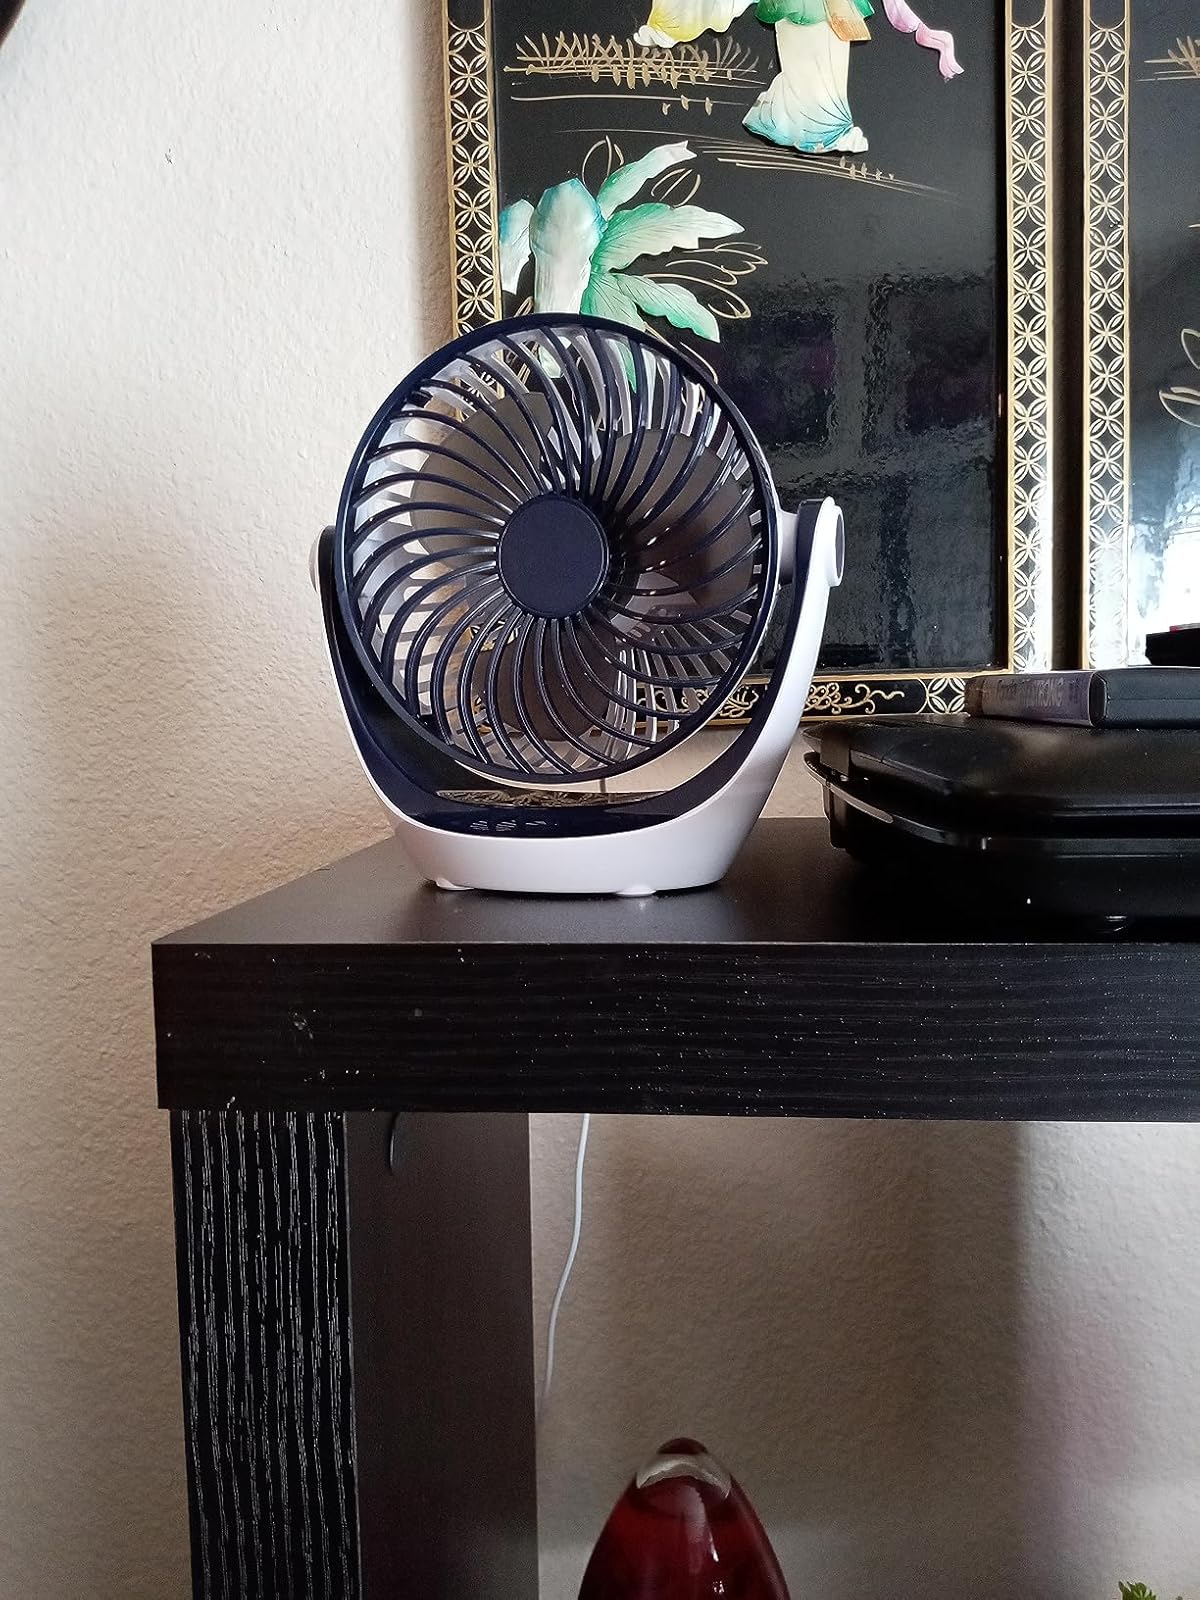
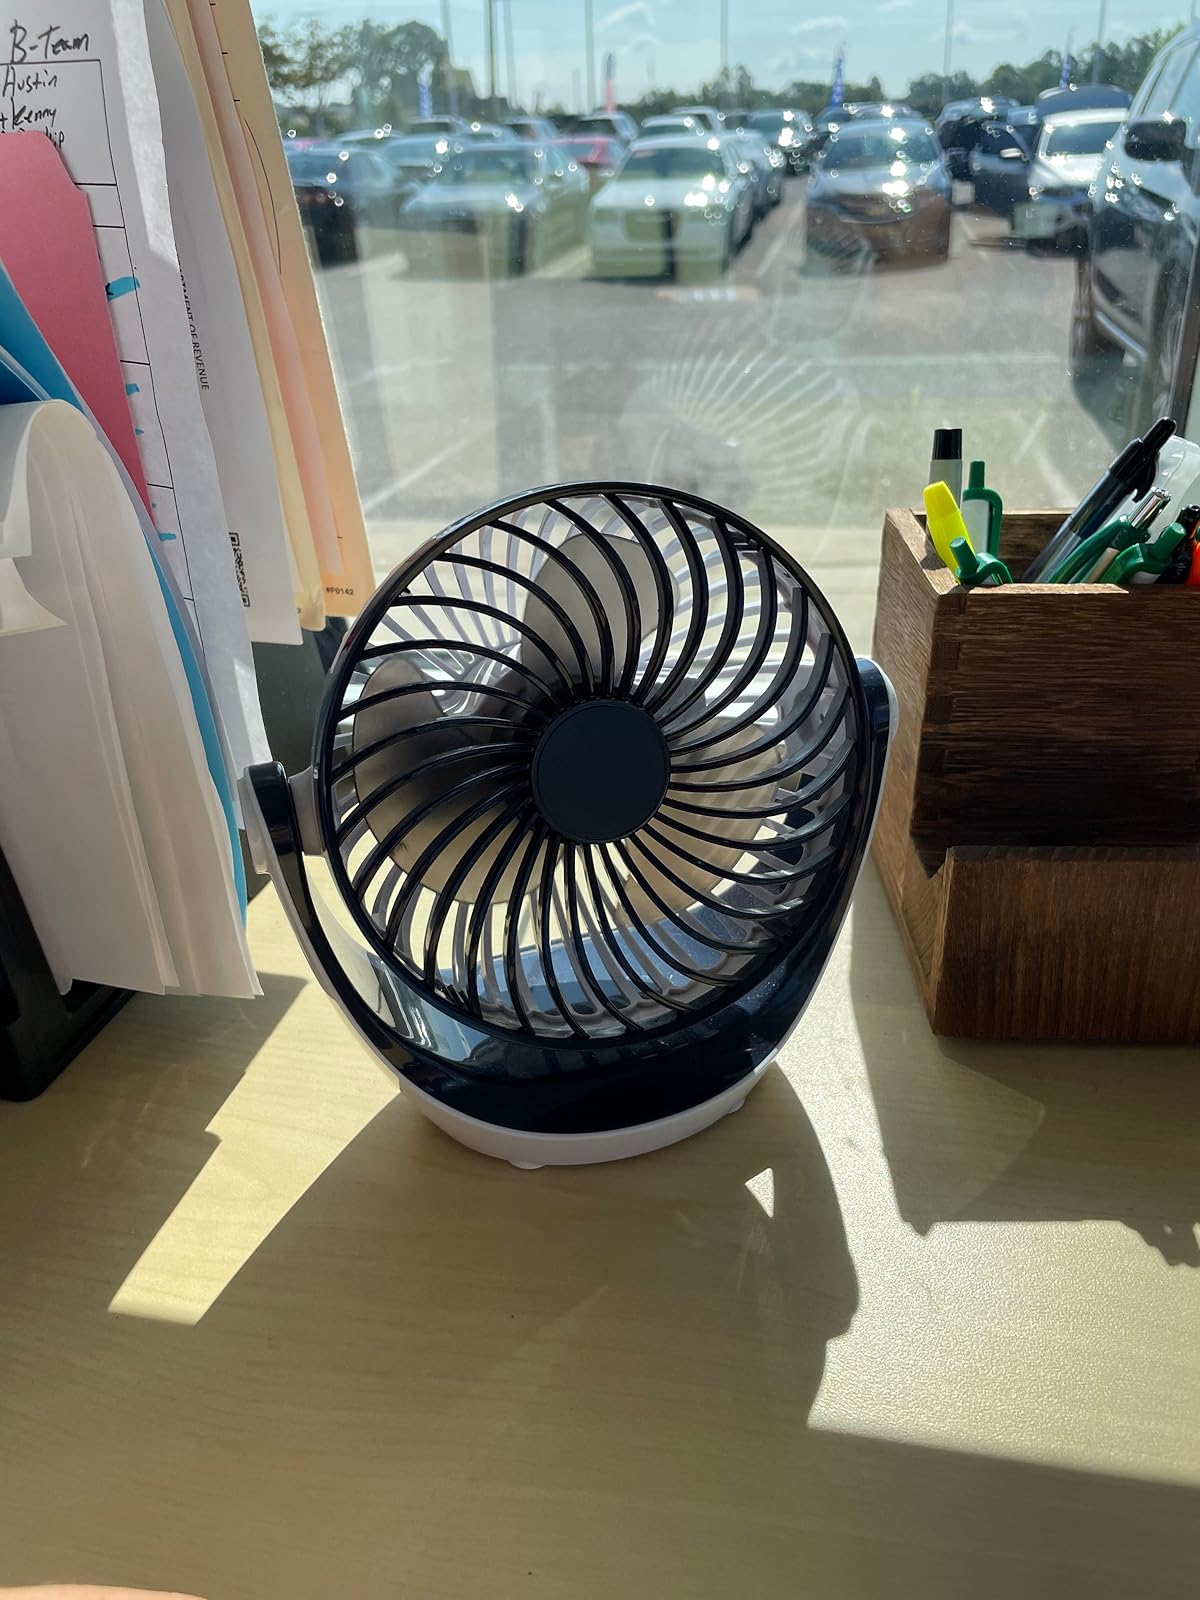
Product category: fan
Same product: yes